Veendum Chalikkunna Chakram

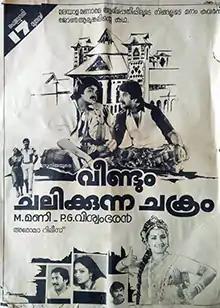
Poster

Veendum Chalikkunna Chakram is a 1984 Indian Malayalam-language film directed by P. G. Vishwambharan and produced by M. Mani. The film stars Shankar, Mammootty, Menaka and Aruna. The film has musical score by Shyam.